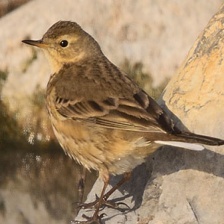
Species: AMERICAN PIPIT
Scientific name: ANTHUS RUBESCENS